Battle of Jao Modo

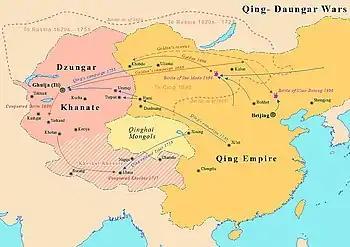
Map showing the Dzungar-Qing wars with the location of Jao Modo

The Battle of Jao Modo also known as the Battle of Zuunmod (literally "Battle of the Hundred Trees"), was fought on June 12, 1696, on the banks of the upper Terelj river east of the modern-day Mongolian capital Ulaanbaatar. A Dzungar-Mongol army under the command of Galdan Boshugtu Khan was defeated by Qing armies personally led by the Kangxi Emperor. This decisive Qing victory in the early stages of the Dzungar–Qing Wars (1687–1758) effectively incorporated Khalkha Mongolia under Qing rule and relegated Dzungar Mongol forces to Inner Asia until they were finally defeated in 1758.